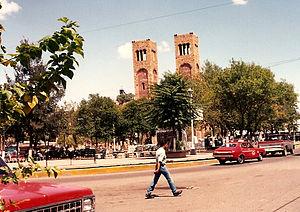
La cathédrale Saint-Joseph, située à Parral, dans l'état de Chihuahua au Mexique, est le siège de l'évêque du diocèse de Parral.
Cet article recense les cathédrales du Mexique.